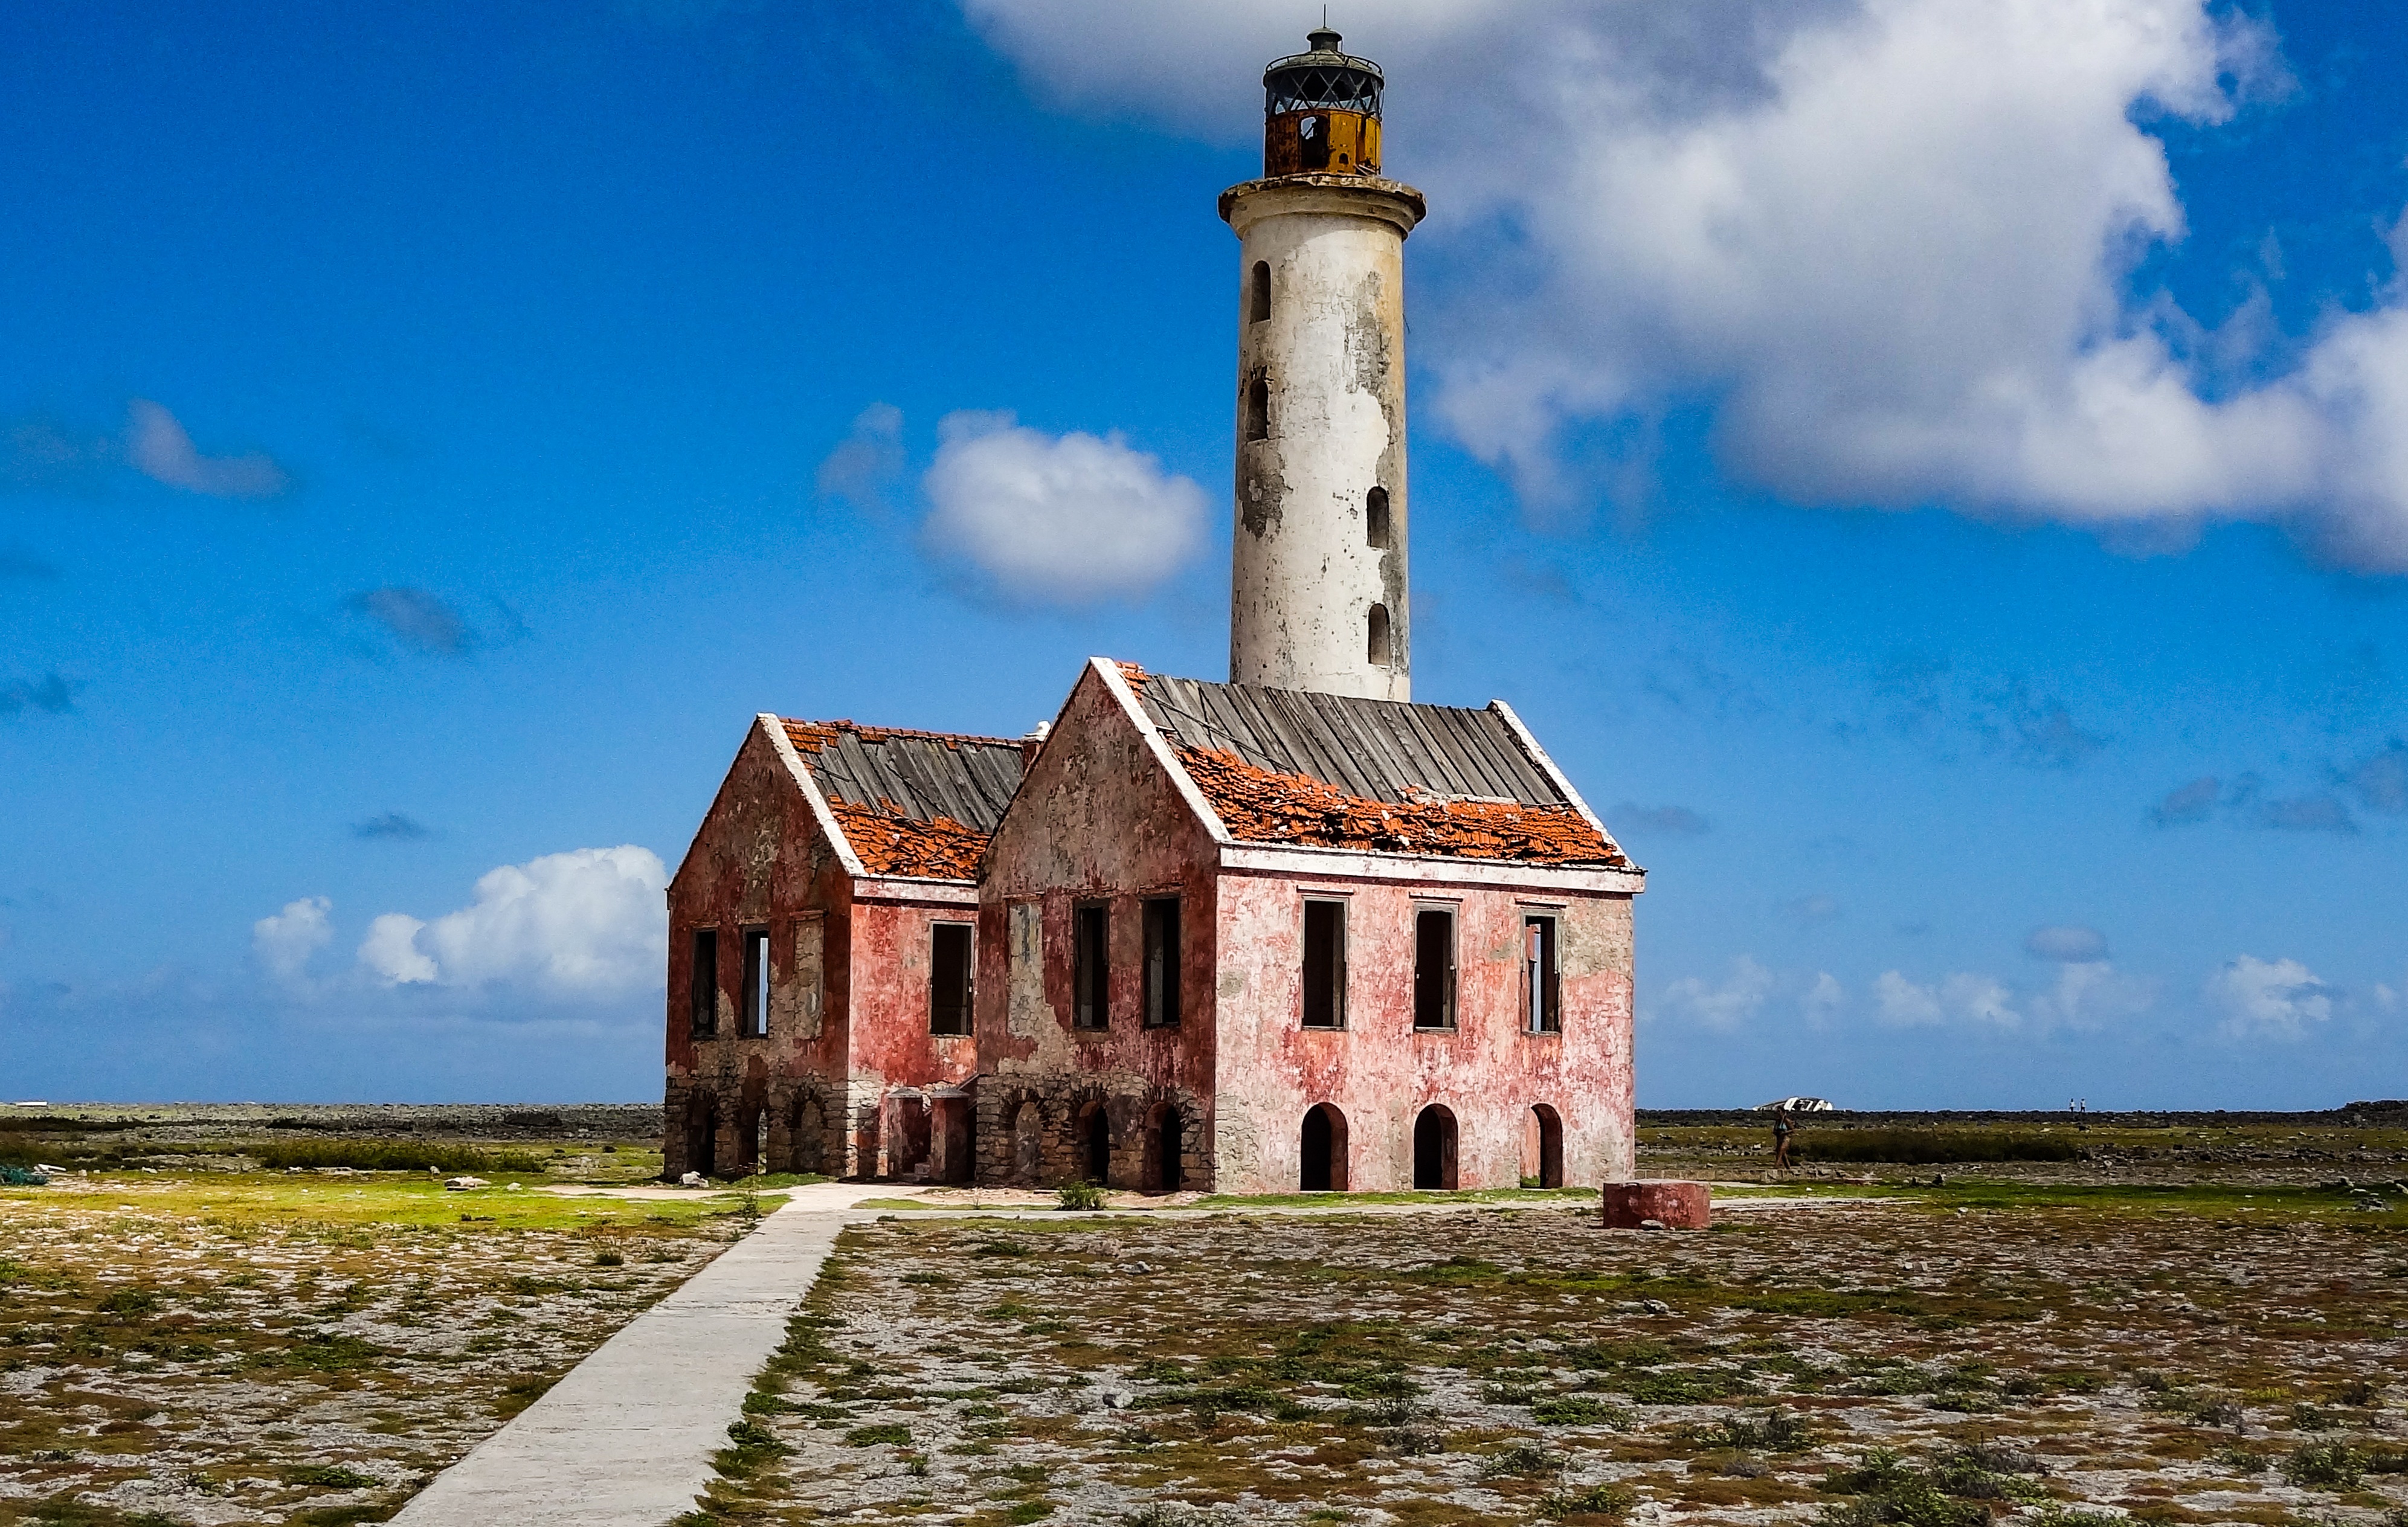
curacao, caribbean, landscape, beach, lover's beach, willemstad, banda abao, holiday, nature, water, lighthouse, playa, island, summer, sea, ocean, rocks, stone, blue